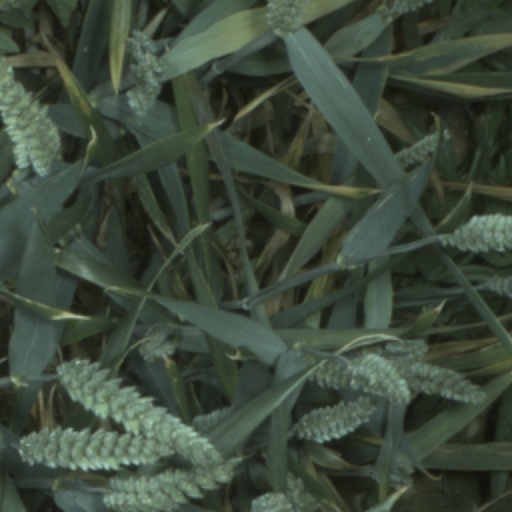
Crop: wheat